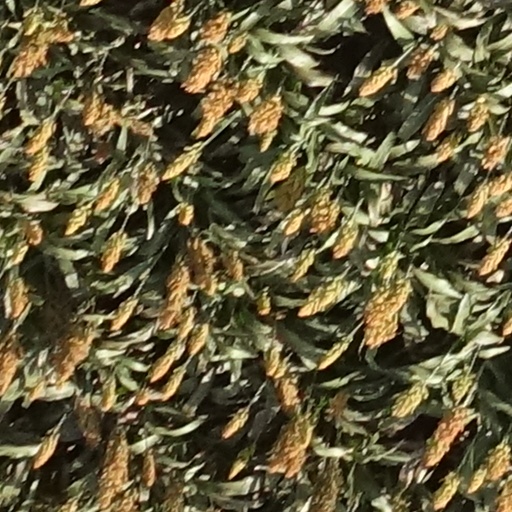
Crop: sorghum